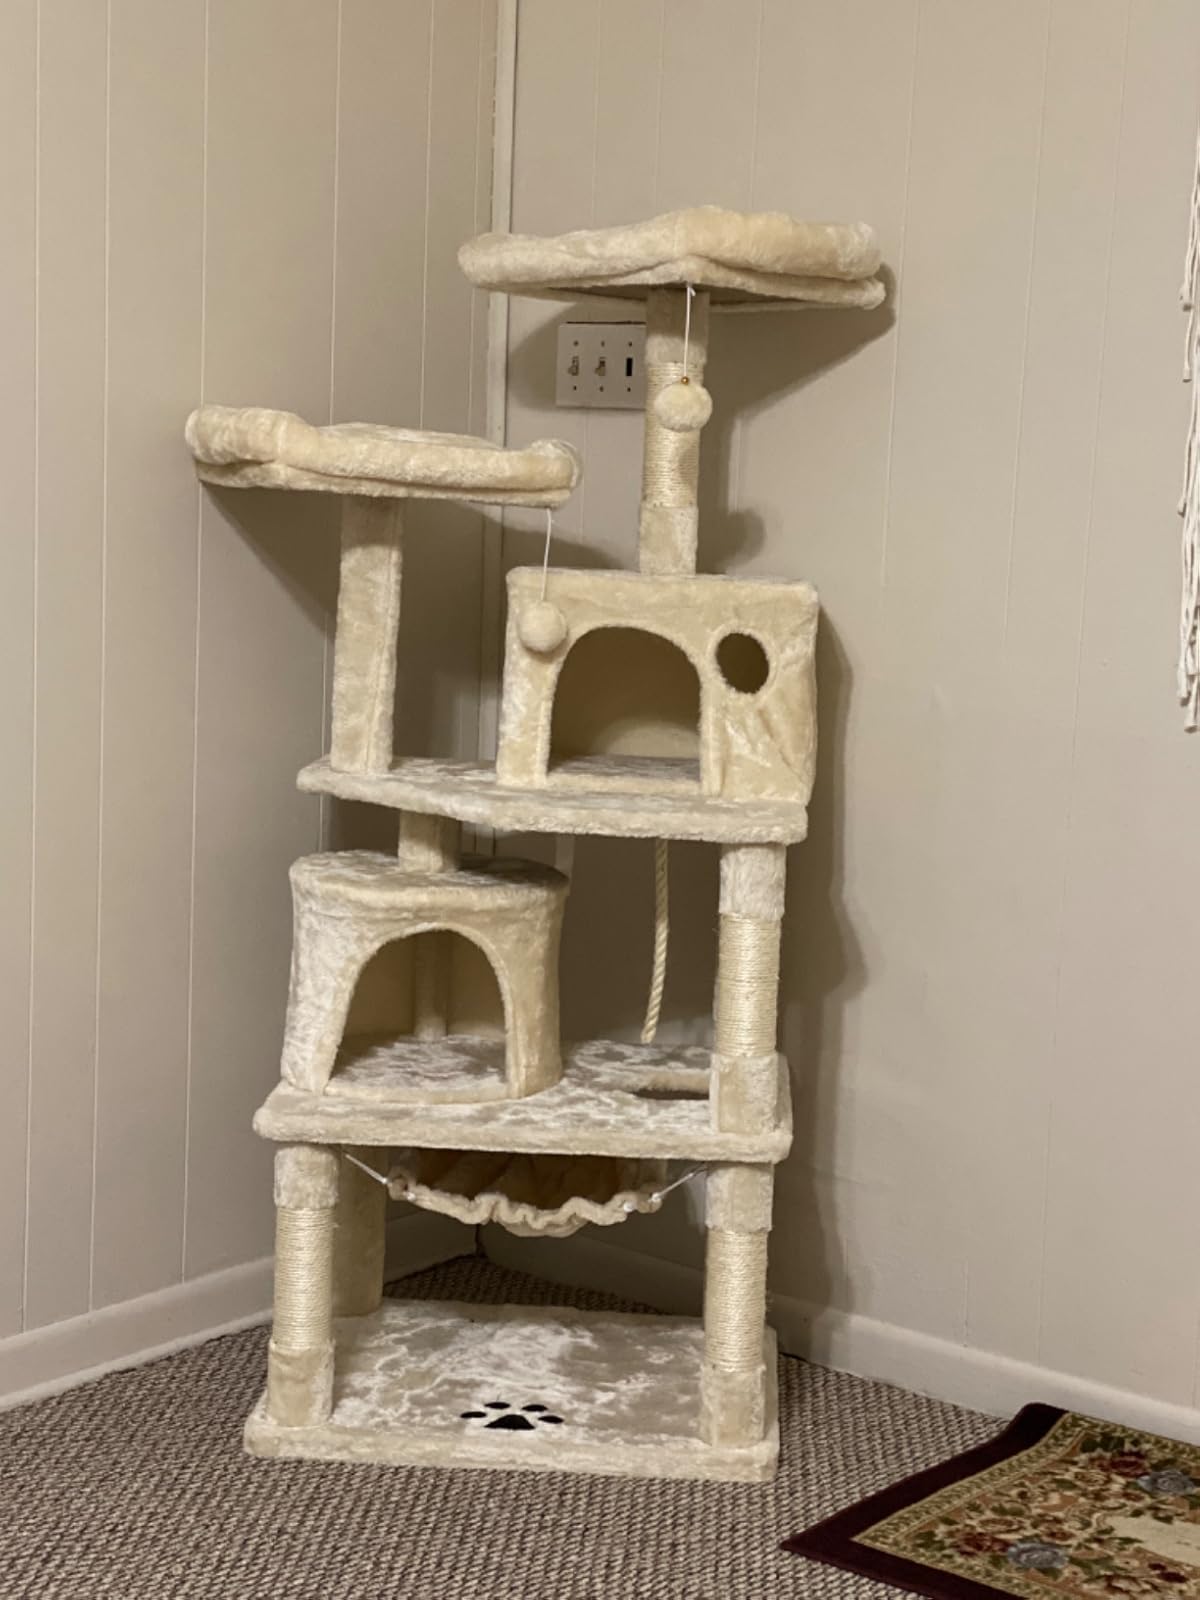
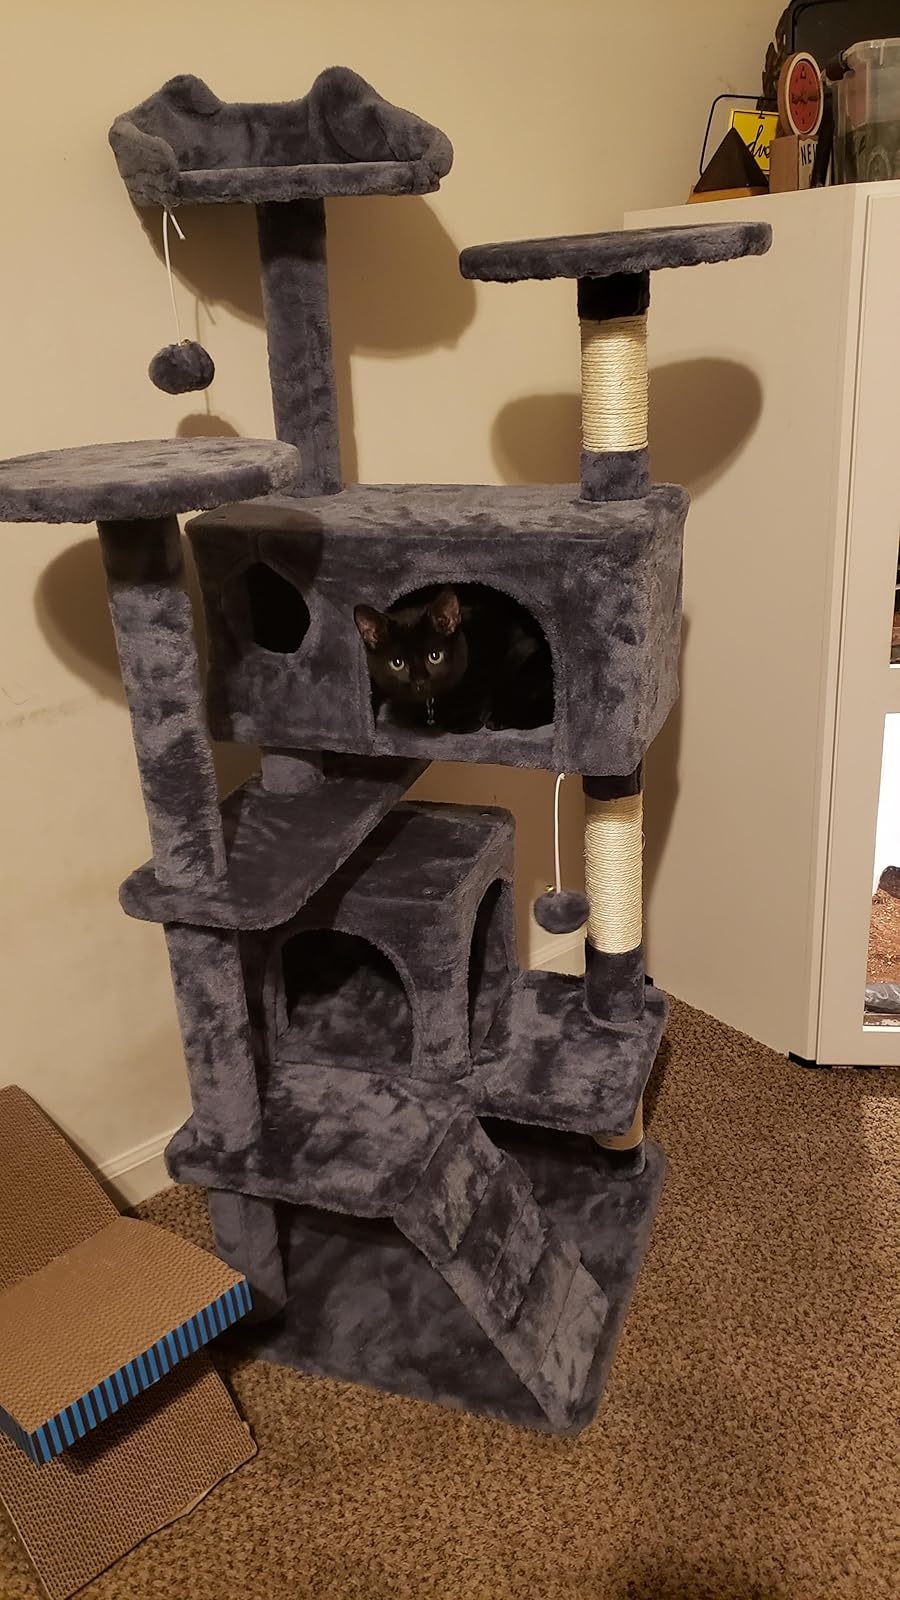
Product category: items_cat tree
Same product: no